Puducherry–New Delhi Express

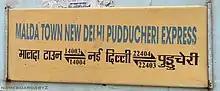

The 22403 / 22404 Puducherry - New Delhi S. F Express is a Superfast Express train belonging to Indian Railways – Northern Railway zone that runs between and in India via Chennai Egmore.